James Meredith

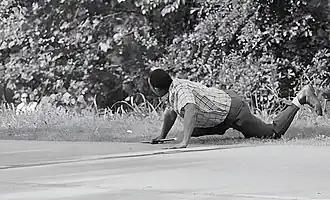
James Meredith wounded after being shot on June 7, 1966

Meredith continued his education, focusing on political science, at the University of Ibadan in Nigeria. He returned to the United States in 1965. He attended law school through a scholarship at Columbia University and earned an LL.B (law degree) in 1968